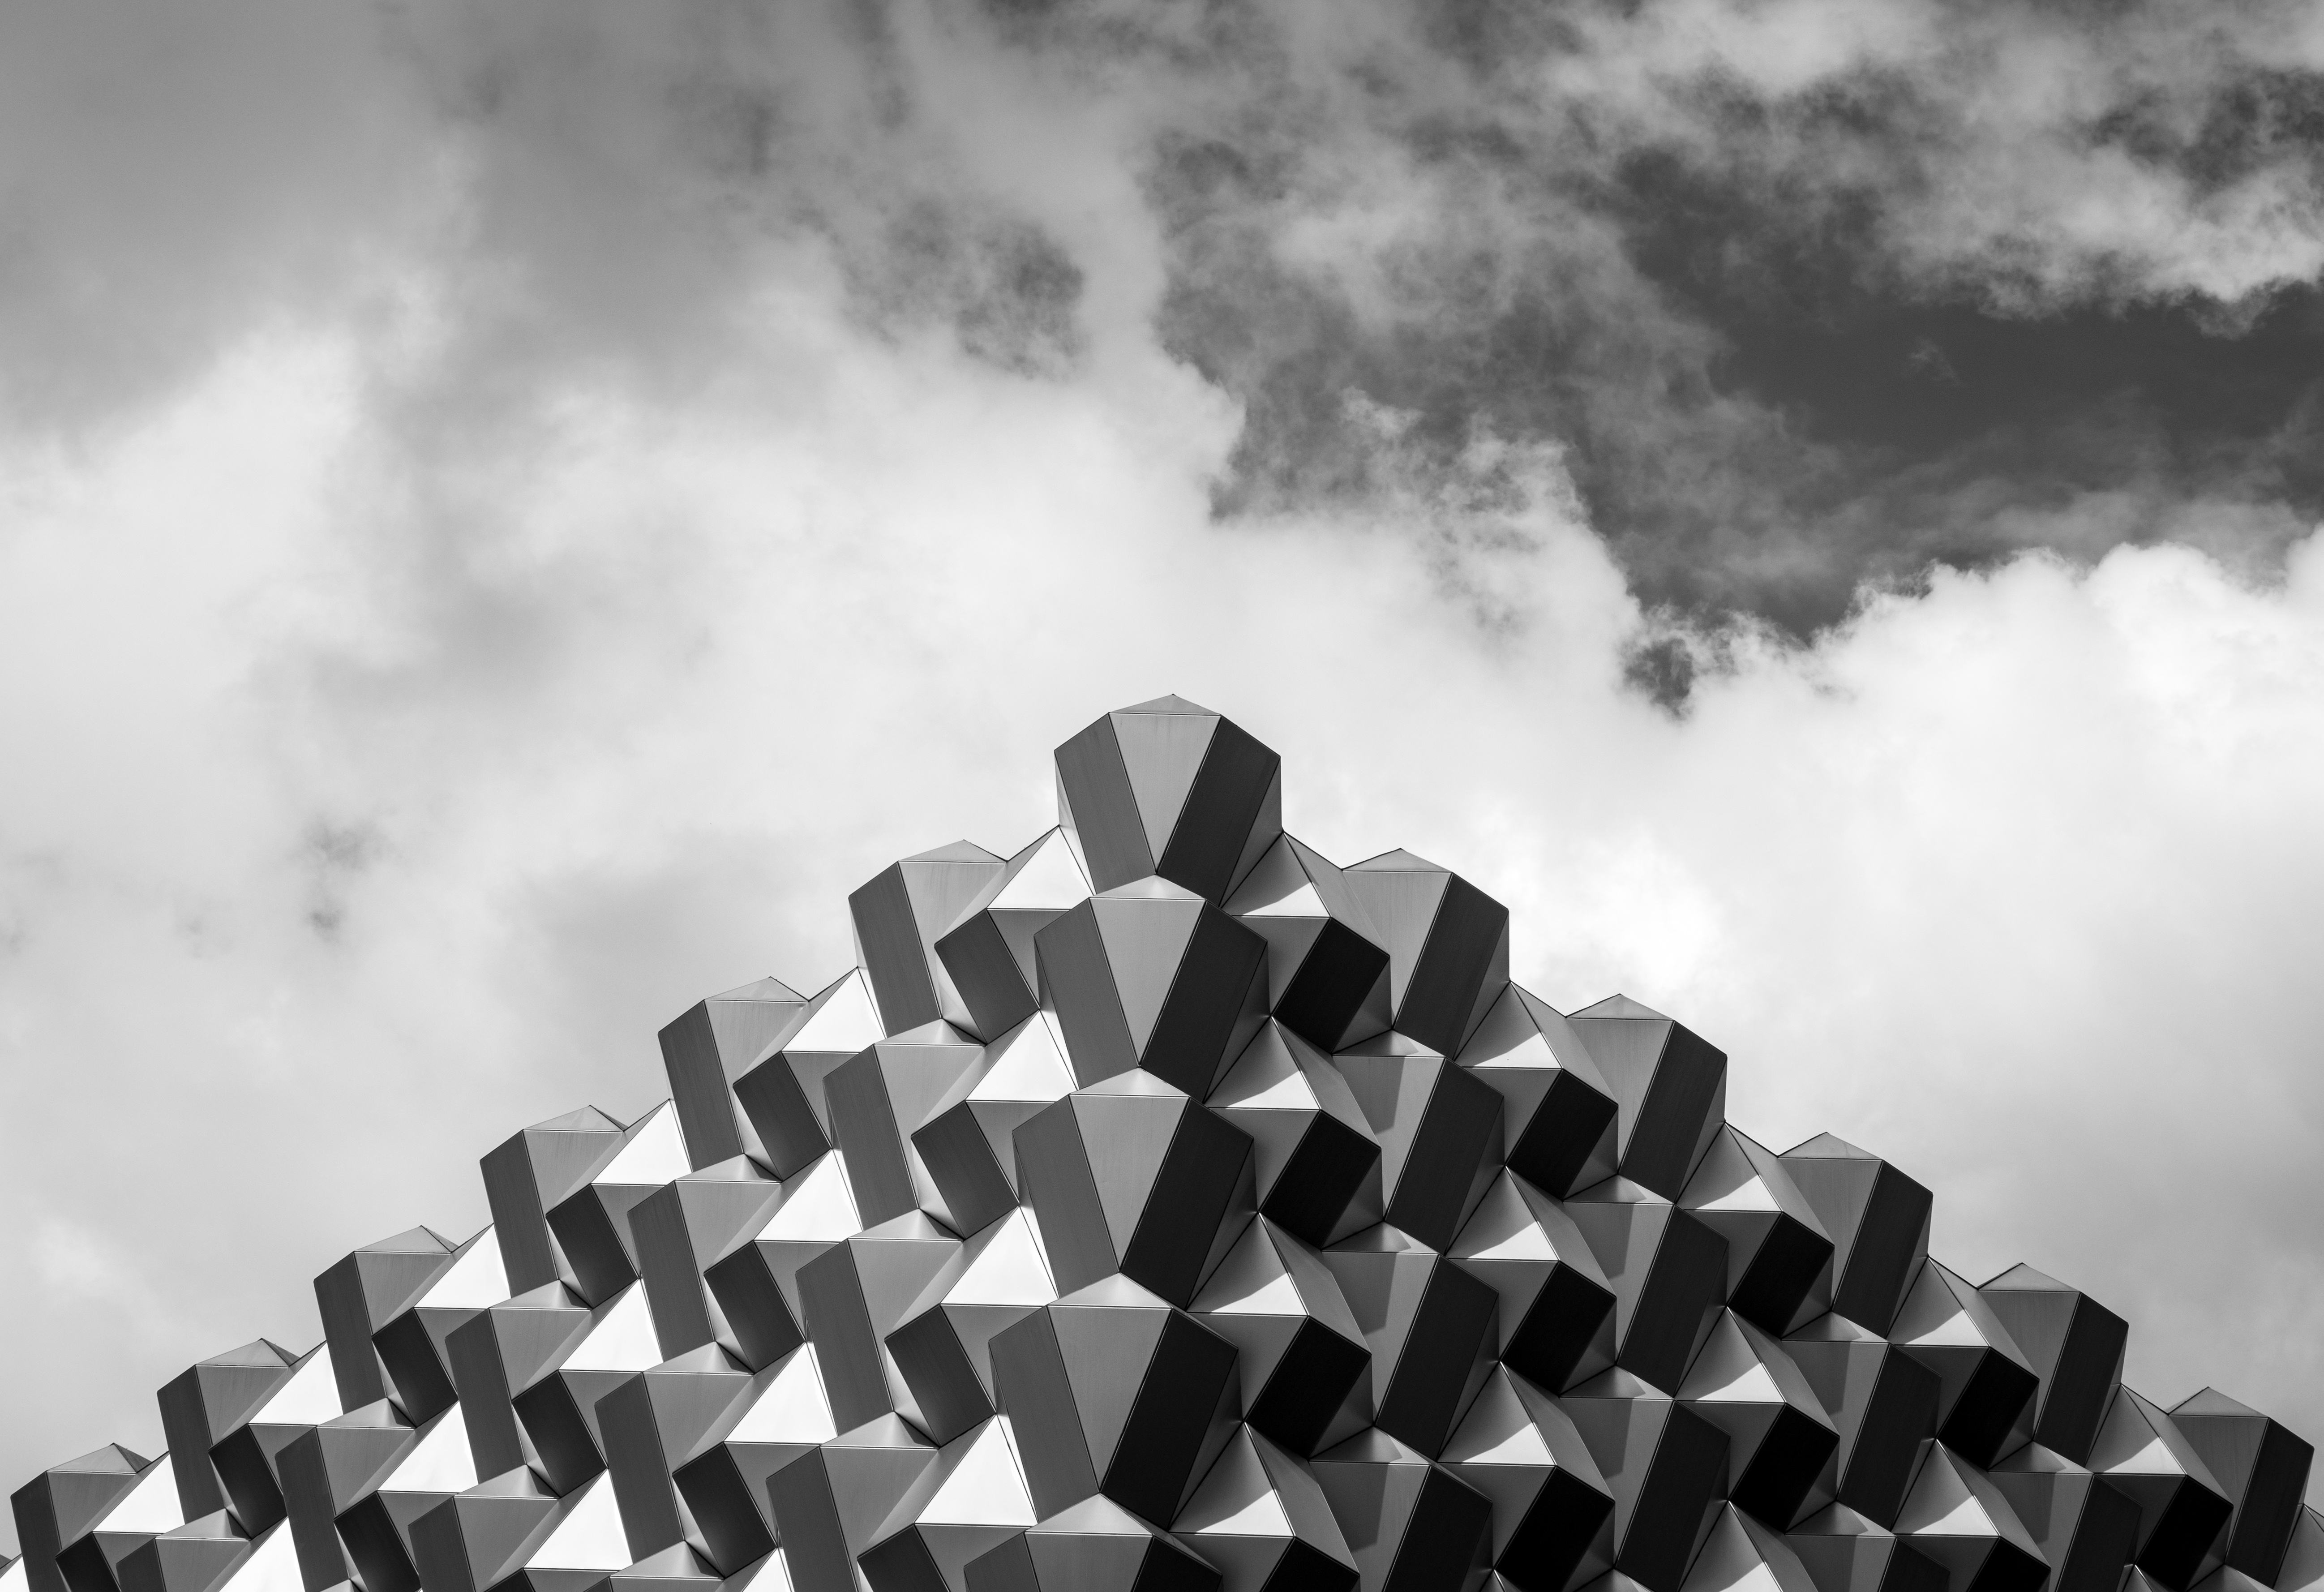
cloud, black and white, architecture, sky, white, street, photography, sunlight, line, pyramid, geometry, space, black, monochrome, moon, futuristic, future, symmetry, germany, cube, mars, shape, sachsen, dresden, bilding, sonystreetphotographer, outer, photgography, diamants, meteorological phenomenon, monochrome photography, atmosphere of earth